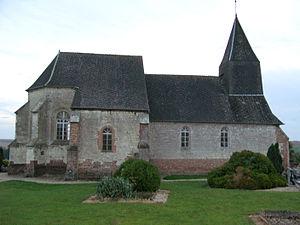
Berlise est une commune française située dans le département de l'Aisne, en région Hauts-de-France.
L'église Saint-Martin est une église située à Berlise, en France.
Le nombre, la spécificité et l'intérêt des églises fortifiées de Thiérache dans l'Aisne, principalement, mais aussi dans les Ardennes sont tels que, si plusieurs ouvrages leur ont été consacrés, les Offices de tourisme de ces deux départements ne proposent pas moins, en 2006 par exemple, de 4 à 6 circuits touristiques :